Emma Cadwalader-Guild

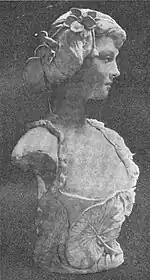
"Lotus" (marble, 1904)

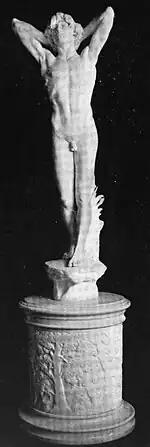
"Endymion" (marble, 1886)

The reception to Cadwalader-Guild's work was positive. Her sculpture "Lotos" was lauded in the "German Times" as, "This psychic masterpiece stamps Mrs. Guild unequivocally as an artist of the very first rank."